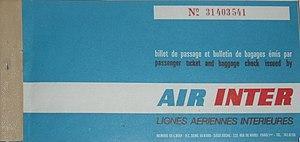
Couverture de billet de passage
Air Inter était une compagnie aérienne intérieure française qui a existé du 18 mars 1958 jusqu'à sa fusion complète avec Air France intervenue le 1ᵉʳ avril 1997, fusion commencée dès 1990, sous le nom d'Air Inter Europe.